W. C. Steadman

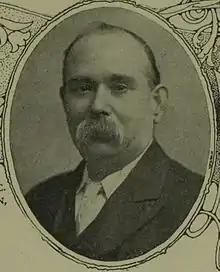
William Steadman

William Charles Steadman (12 July 1851 – 20 July 1911) was a prominent trade unionist and Liberal or Lib-Lab politician.